Tren Suburbano

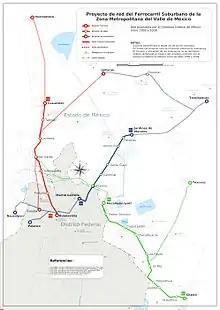
Map of the Buenavista–Cuautitlán line opened in 2008 (solid red), and two other lines and additional branches proposed in the 2000s

In the 2000s, authorities proposed extending the system to a length of , in order to reduce Mexico City's heavy road traffic congestion and air pollution. In most cases the system would follow existing rail lines, with potential grade separations similar to the ones done on the initial segment.